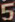
Number: 5